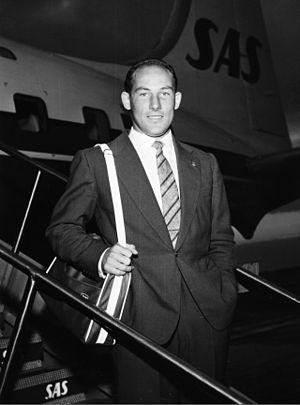
Le Grand Prix d'Italie 1958, disputé sur le circuit de Monza le 7 septembre 1958, est la soixante-quatorzième épreuve du championnat du monde de Formule 1 courue depuis 1950 et la dixième manche du championnat 1958.
Le Grand Prix de Monaco 1961, disputé sur le circuit de Monaco le 14 mai 1961, est la quatre-vingt-quinzième épreuve du championnat du monde de Formule 1 courue depuis 1950 et la première manche du championnat 1961.
Le Grand Prix des États-Unis 1961, disputé sur le circuit de Watkins Glen le 8 octobre 1961, est la cent-deuxième épreuve du championnat du monde de Formule 1 courue depuis 1950 et la huitième et dernière manche du championnat 1961.
Le Grand Prix des États-Unis 1959, disputé sur le Sebring International Raceway le 12 décembre 1959, est la quatre-vingt-quatrième épreuve du championnat du monde de Formule 1 courue depuis 1950 et la neuvième et dernière manche du championnat 1959.
Le Grand Prix des Pays-Bas 1960, disputé sur le circuit de Zandvoort le 6 juin 1960, est la quatre-vingt-huitième épreuve du championnat du monde de Formule 1 courue depuis 1950 et la quatrième manche du championnat 1960.
Le Grand Prix du Portugal 1958, disputé dans la ville de Porto sur le circuit de Boavista le 24 août 1958, est la soixante-treizième épreuve du championnat du monde de Formule 1 courue depuis 1950 et la neuvième manche du championnat 1958.
Le Grand Prix de Belgique 1958, disputé sur le circuit de Spa-Francorchamps le 15 juin 1958, est la soixante-neuvième épreuve du championnat du monde de Formule 1 courue depuis 1950 et la cinquième manche du championnat 1958. Il est également dénommé Grand Prix d'Europe 1958.
Le Grand Prix d'Argentine 1960, disputé sur le circuit Oscar Alfredo Galvez le 7 février 1960, est la quatre-vingt-cinquième épreuve du championnat du monde de Formule 1 courue depuis 1950 et la première manche du championnat 1960.
Le Grand Prix du Maroc 1958, disputé sur le circuit urbain Ain-Diab à Casablanca le 19 octobre 1958, est la soixante-quinzième épreuve du championnat du monde de Formule 1 courue depuis 1950 et la onzième et dernière manche du championnat 1958.
Sir Stirling Craufurd Moss, plus connu sous le nom de Stirling Moss, né le 17 septembre 1929 dans le quartier de West Kensington et mort le 12 avril 2020 dans le quartier de Mayfair tous deux situés dans la ville de Londres, est un pilote automobile britannique qui a couru en Formule 1 de 1951 à 1962.
Le Grand Prix de France 1958, disputé sur le circuit de Reims-Gueux le 6 juillet 1958, est la soixante-dixième épreuve du championnat du monde de Formule 1 courue depuis 1950 et la sixième manche du championnat 1958.
Le Grand Prix de Belgique 1960, disputé sur le circuit de Spa-Francorchamps le 19 juin 1960, est la quatre-vingt-neuvième épreuve du championnat du monde de Formule 1 courue depuis 1950 et la cinquième manche du championnat 1960.